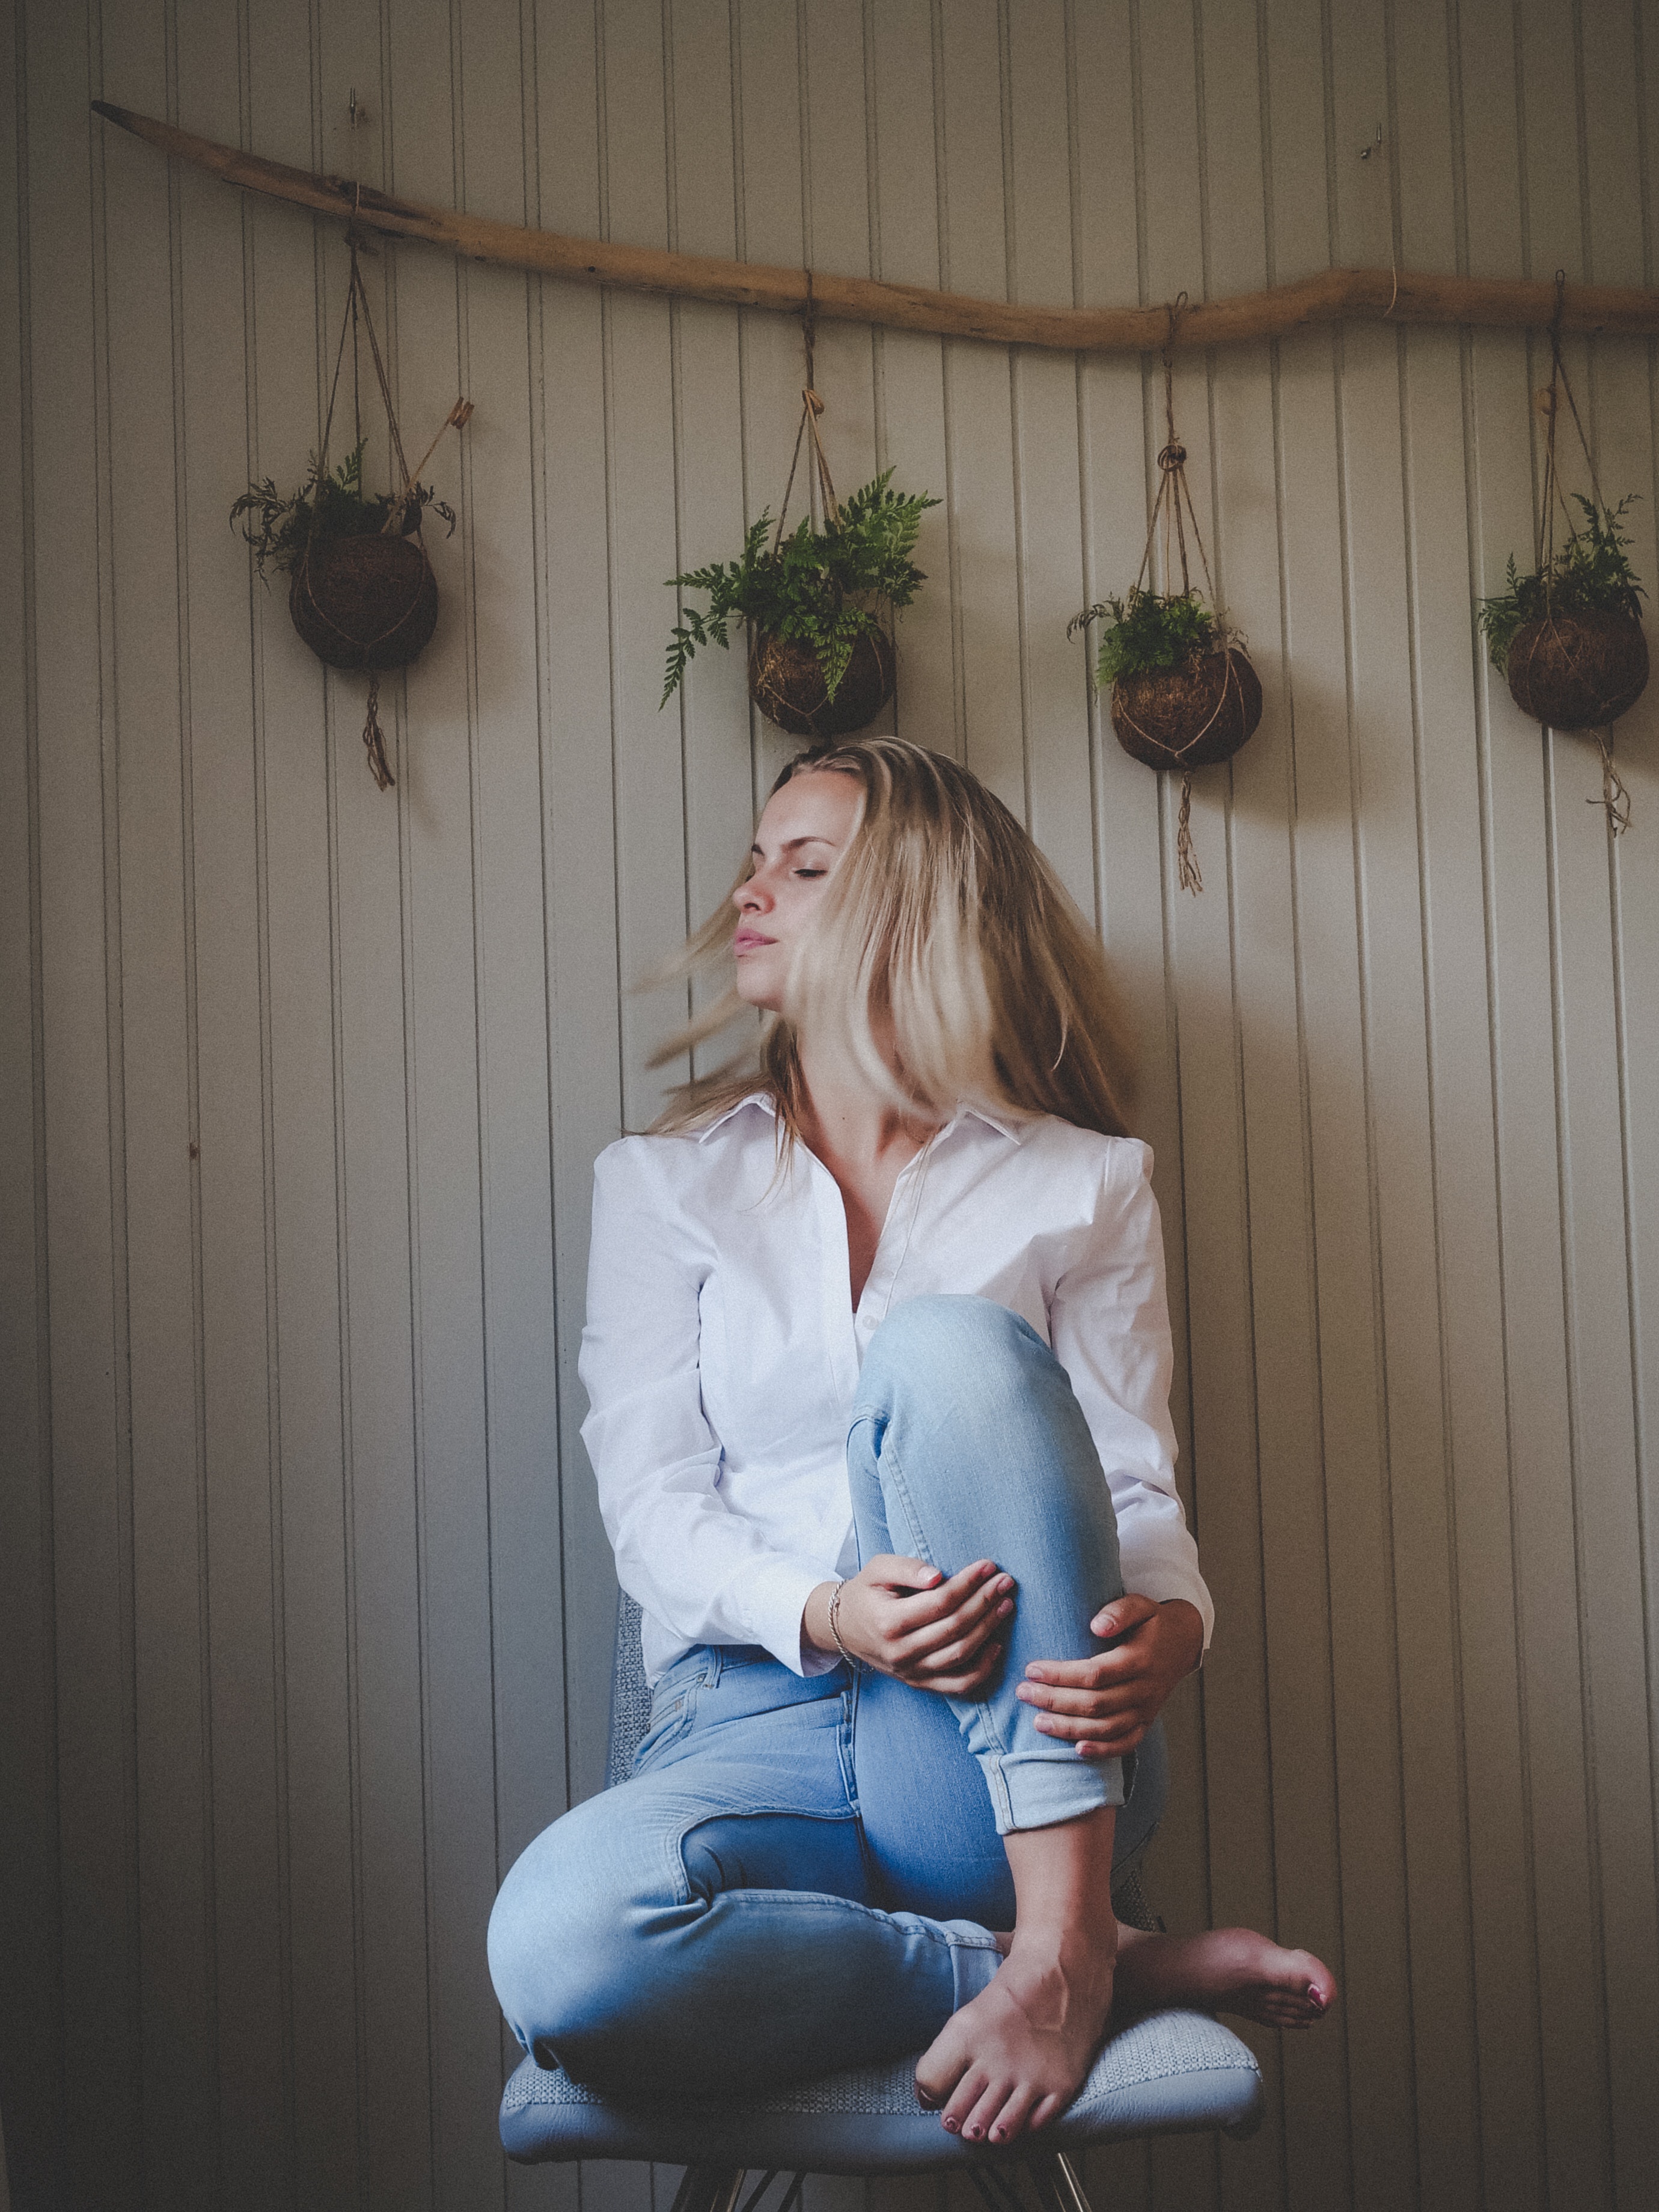
white, sitting, blue, shoulder, blond, pink, leg, joint, fashion, knee, jeans, long hair, textile, trunk, shoe, abdomen, waist, top, brown hair, furniture, denim, style